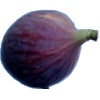
Label: Fig 1